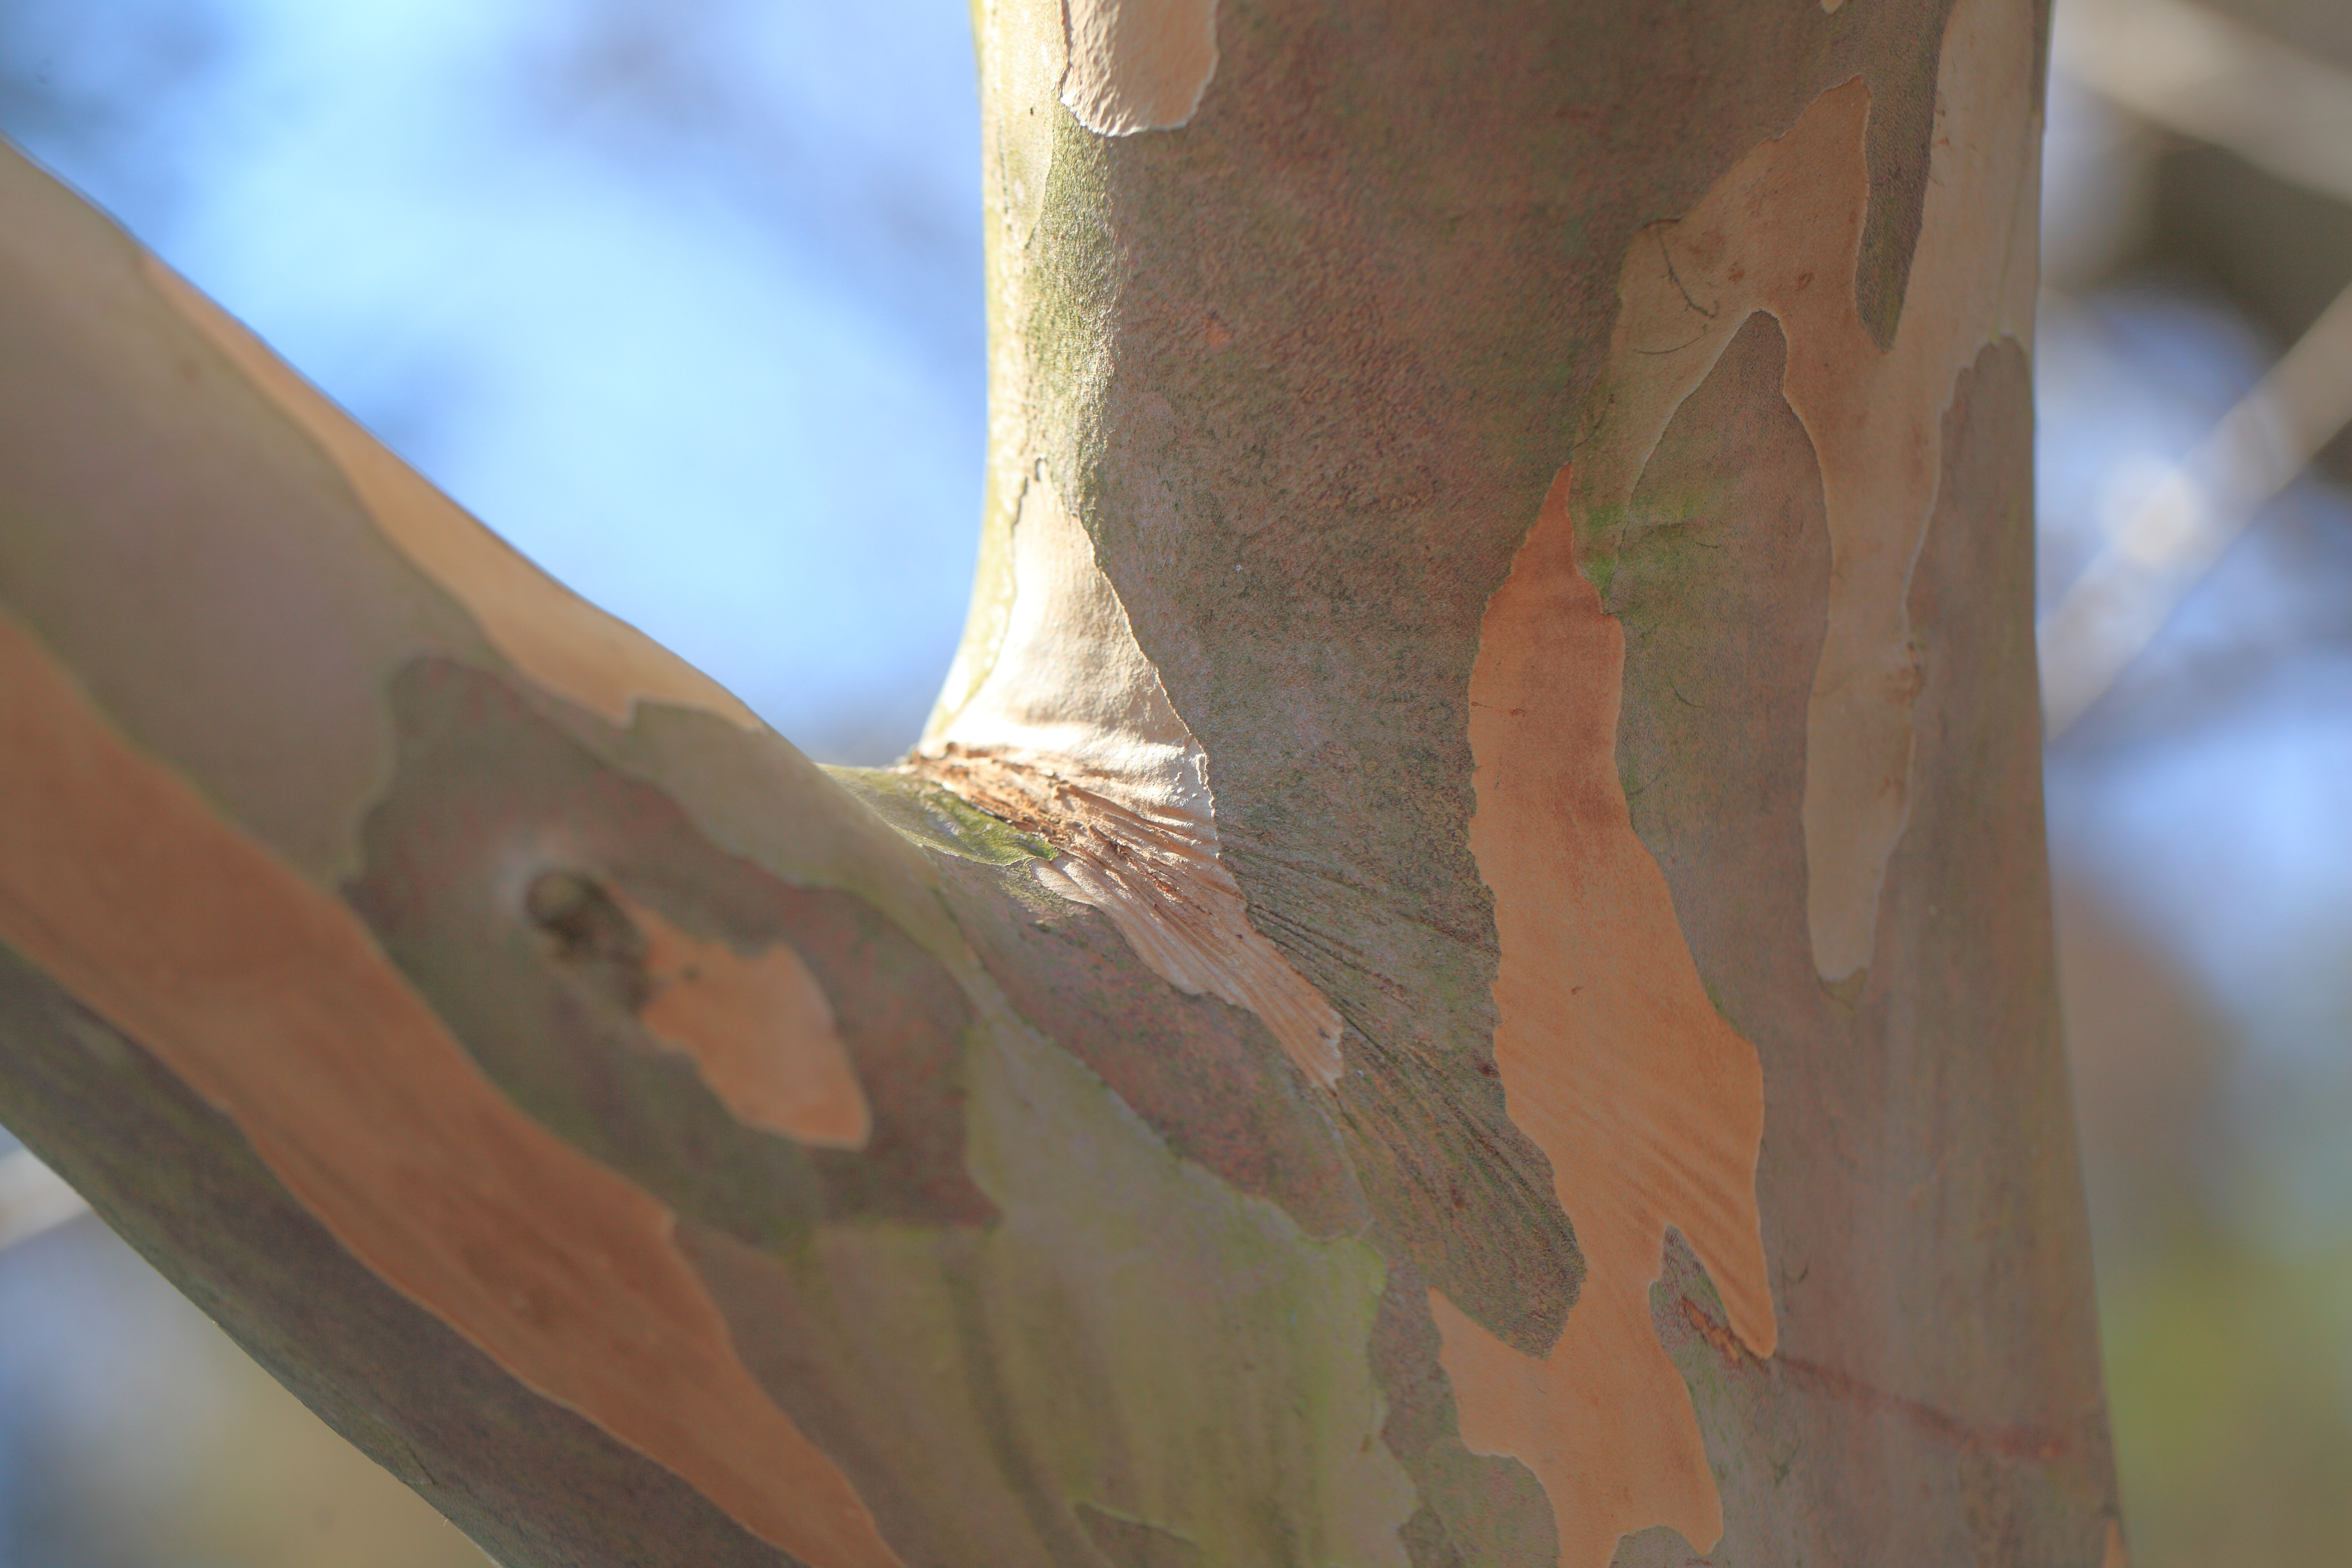
tree, wood, leaf, trunk, green, high, color, close up, art, 5d, hires, carving, markii, hi, res, resolution, saitama, kawaguchi, taxonomybinomial, stewartia, pseudocamellia, japanesestewartia, deciduouscamellia, man made object